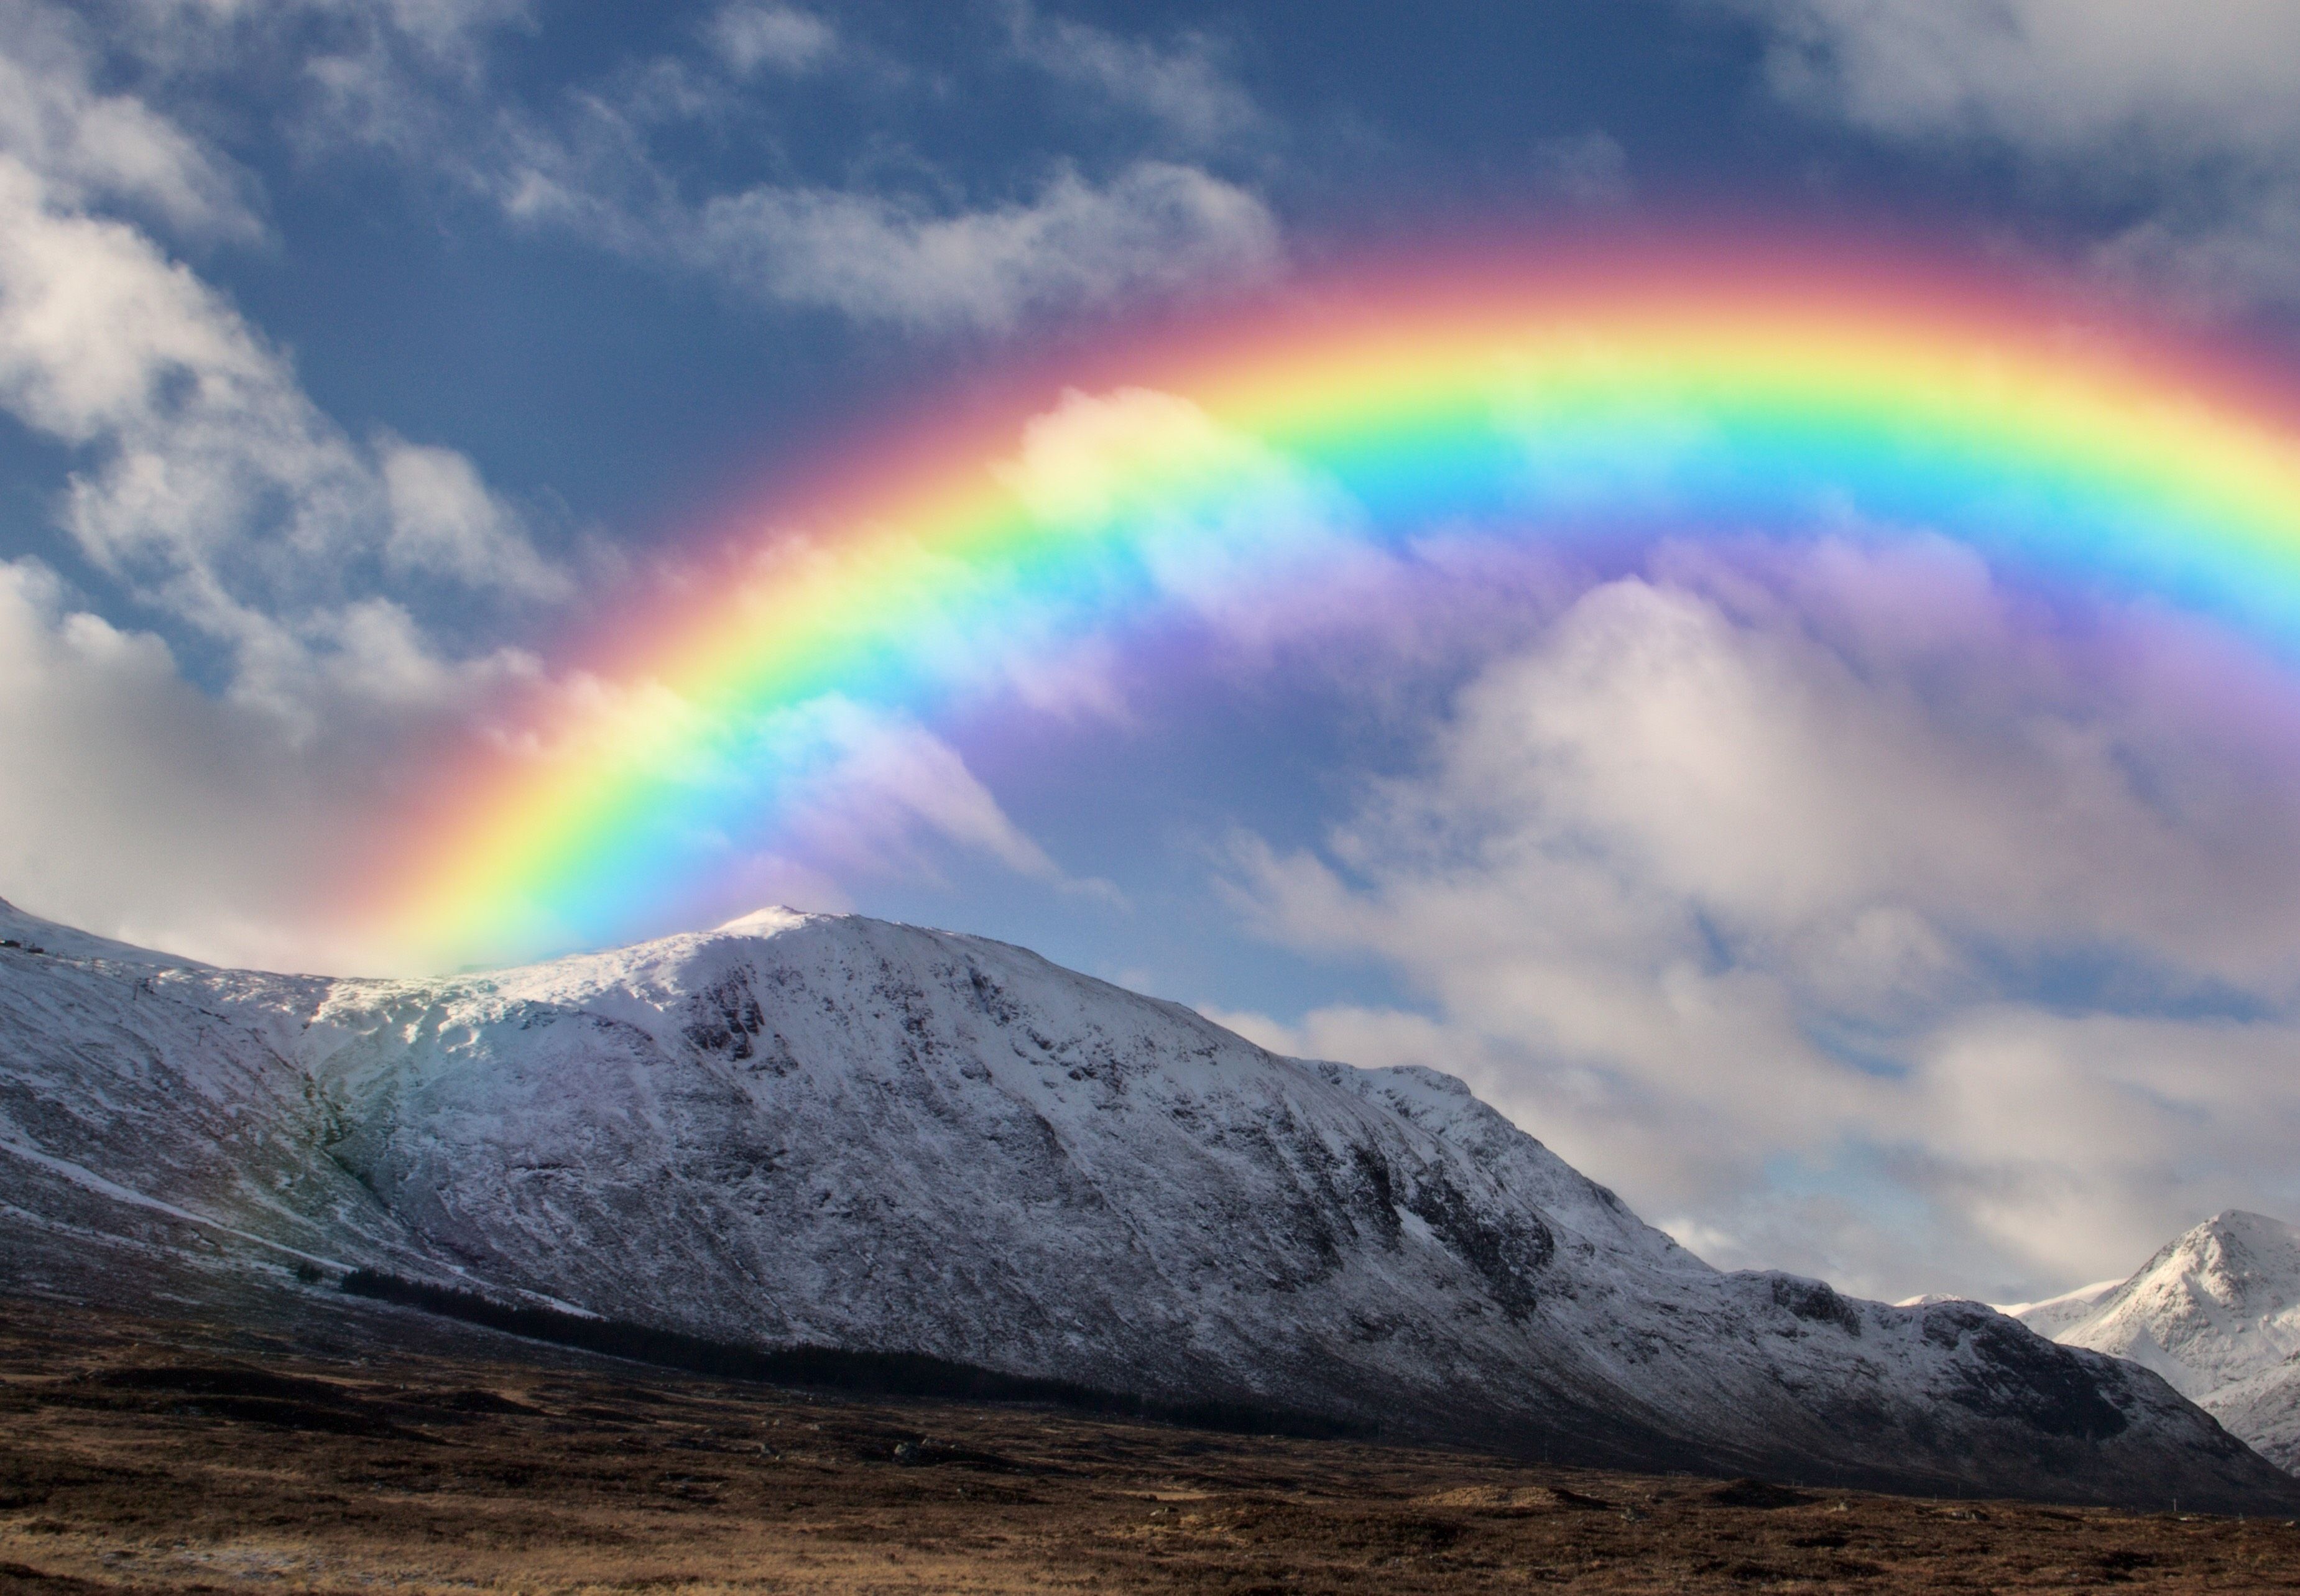
vibrant rainbow arches across a mountainous landscape.
The rainbow spans across the sky.
Snow-capped mountains, form the foreground and middle ground. The mountains are covered with snow, occupy a large portion of the image, and are positioned in the foreground. The presence of the rainbow, in its arc across the sky, suggests a recent rain shower or a period of atmospheric moisture.
A wide angle shot. The rainbow's vibrant colors, transitioning smoothly from reds to purples, stand out against the cloud formations and the blue sky. The mountains' snow-capped peaks are a stark contrast to the warm tones of the rainbow and the earth. The photograph features a clear, sharp focus on the rainbow and the mountain range, suggesting a high-quality camera. The lighting is natural, with sunlight.
Labels: Nature, Outdoors, Sky, Rainbow, Mountain, Mountain Range, Scenery, Peak, Grass
Camera: Canon Canon EOS 1100D
Lens: 18-270mm
Aperture: F11
Exposure: 1/160 sec
ISO: 100
Focal length: 25